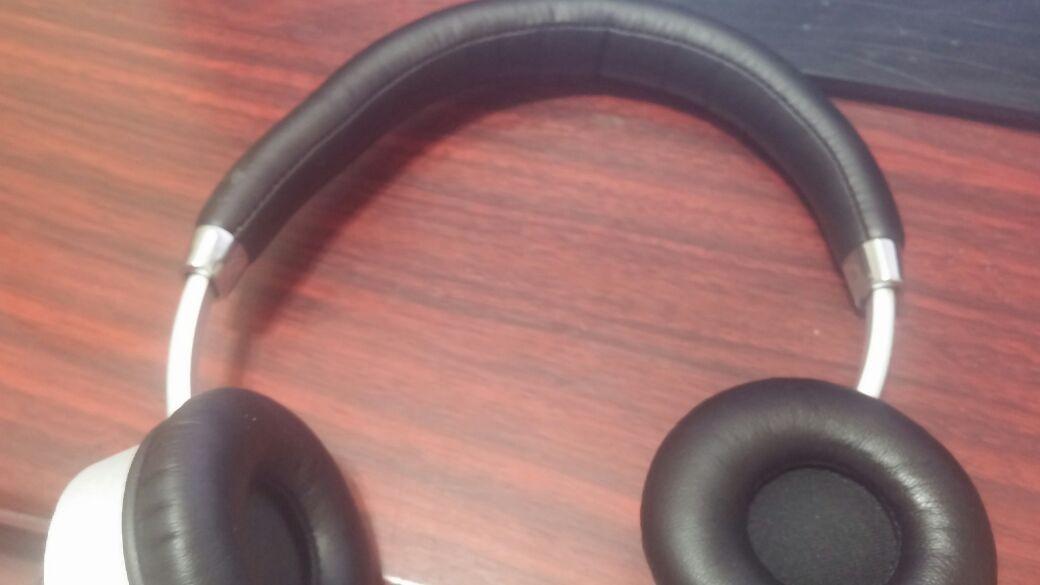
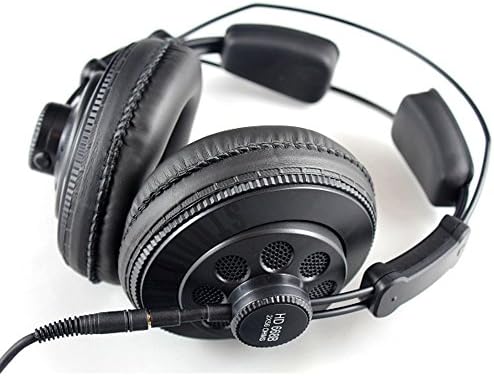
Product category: headphones
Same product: no